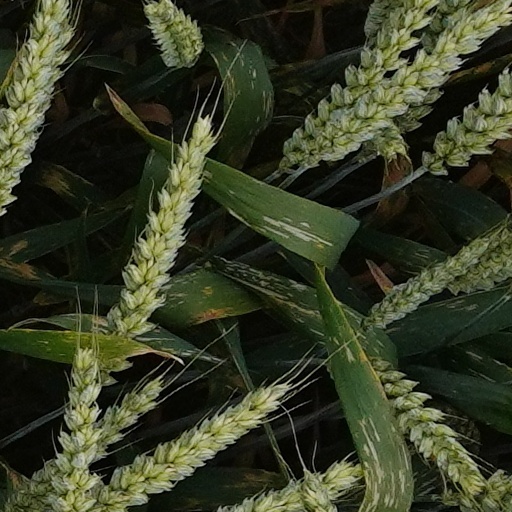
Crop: wheat